History of the Republic of Venice

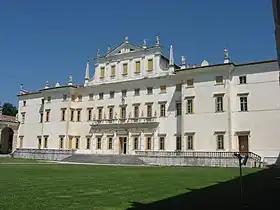
Villa Manin, in Passariano, where the Treaty of Campoformio was signed

War also moved to the mainland in the middle of 1645, when the Turks attacked the frontiers of Dalmatia. In the latter the Venetians were able to save their coastal positions because of their command of the sea, but on 22 August, the Cretan stronghold of Khania was forced to capitulate.